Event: Nepal Earthquake
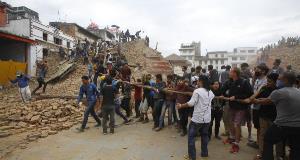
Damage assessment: damage